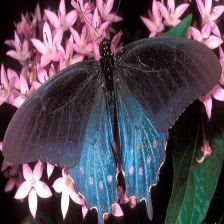
Species: PIPEVINE SWALLOW